Vladimir Lamsdorf

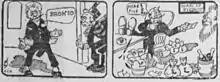
As a result of the Russo-Japanese War, the Korean minister (ambassador) to Russia was left without orders or funding. Other diplomats lent him some money, and Vladimir Lamsdorf instructed that the Korean minister be funded for the duration of the conflict; in gratitude, the Korean minister "hastened to subscribe five pounds to the Russian fleet fund". Lee W. Stanley portrays this scenario in two panels: on the left, the minister shows his empty pockets and declares himself "brokio" (that is, 'broke', or without money); on the right, he sits among several bags of money with his feet on the desk and offers a five-pound note to a bearded man representing Russia. Note the pen and inkwell on the desk, indicating that he has just written a cheque, and the champagne bucket on the floor indicating that he is now wealthy.

The main event of Lamsdorf's tenure in office was the Russo-Japanese War. During the war, Lamsdorf was to a large degree overshadowed by the stronger personality of his close associate, Count Sergei Witte. Together they negotiated the Treaty of Portsmouth, only to learn, upon their return to St. Petersburg, that the Tsar had secretly signed the Treaty of Björkö with Imperial Germany. It was owing to their efforts that the projected Russian-German alliance against Britain never came into effect. This earned Lamsdorf the enmity of both German government and press. If the Tsar had not listened to the arguments of Witte and Lamsdorf, "the whole history of Europe and of the world could have been different".